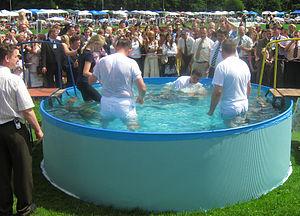
Les pratiques des Témoins de Jéhovah comportent comme principales cérémonies le Mémorial et le baptême. Elles incluent l'assistance régulière aux réunions de la congrégation, qui se tiennent dans les salles du Royaume, ainsi que la prédication.
Les Témoins de Jéhovah forment un mouvement pré-millénariste et restaurationniste se réclamant du christianisme. Ils sont issus d'un groupe né aux États-Unis dans les années 1870, connu sous le nom d'Étudiants de la Bible.